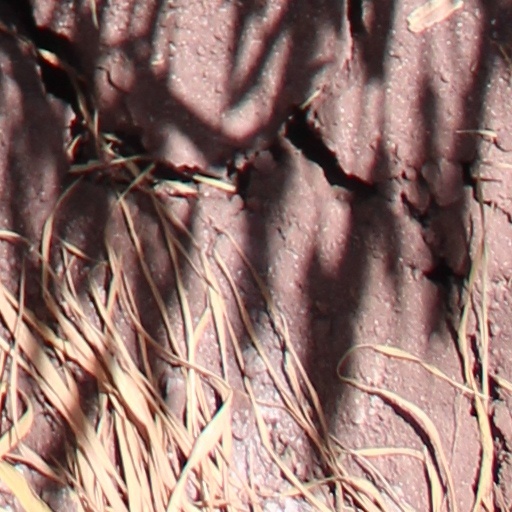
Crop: wheat